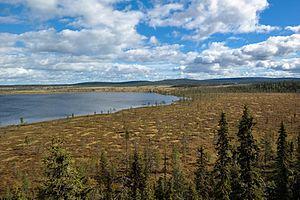
Vue sur le lac de Muddus et les tourbières environnantes depuis la tour d'observation du parc
Le parc national de Muddus est un parc national situé sur les communes de Jokkmokk et Gällivare, dans le comté de Norrbotten, à l'extrême Nord de la Suède. Le parc a été fondé en 1942, mais fut par la suite agrandi en 1984 pour couvrir au total 51 137 ha. Il est bordé au nord-ouest par la route européenne 45 et la réserve naturelle de Stubba qui assure la transition avec les autres aires naturelles de la région de Laponie.